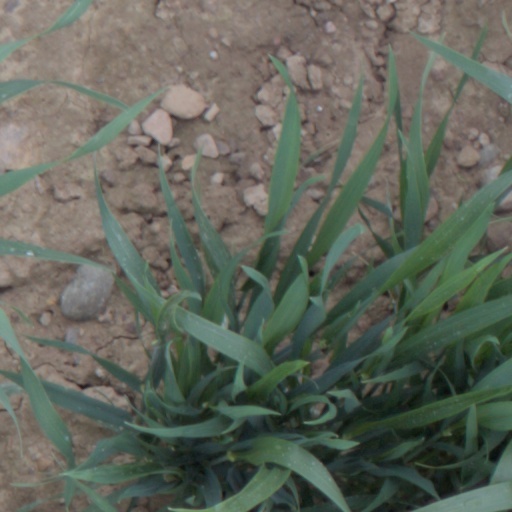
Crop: wheat